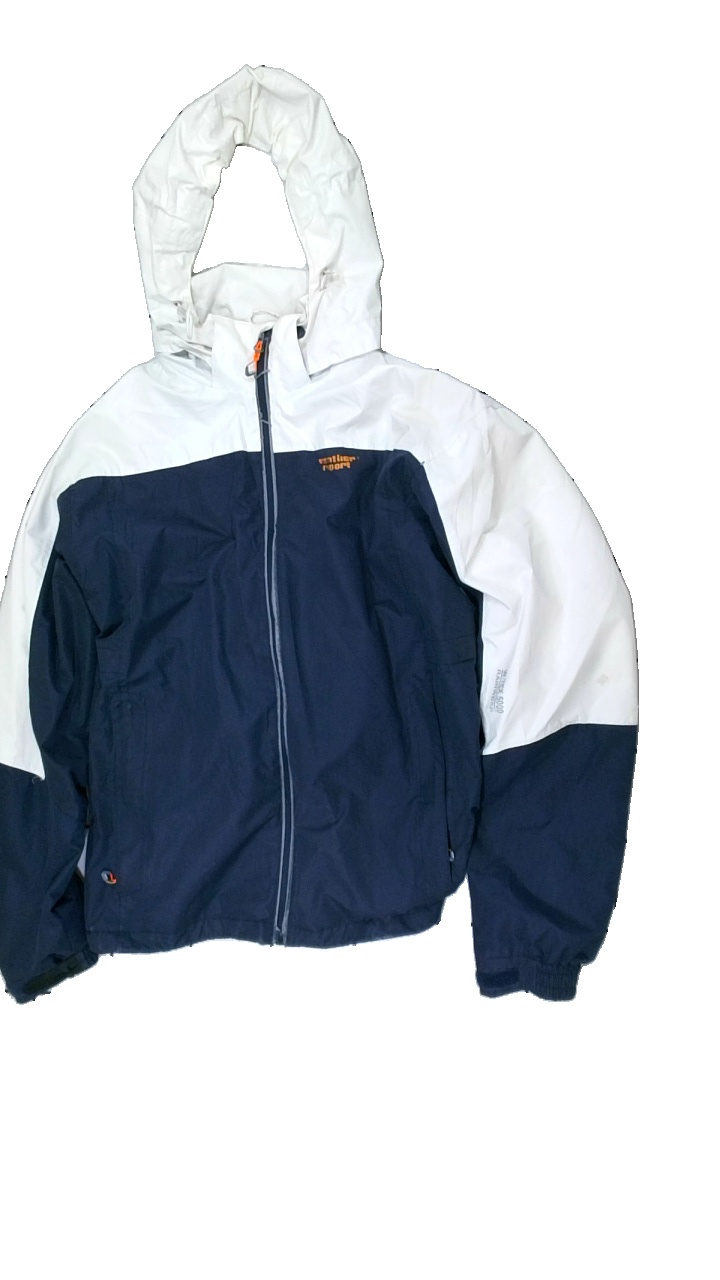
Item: Jacket (Men)
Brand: Weather Report
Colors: Blue, White
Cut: Regular
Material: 100% polyester
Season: Spring
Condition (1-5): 2
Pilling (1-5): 5
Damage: outwashed
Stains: Minor
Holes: Minor
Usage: Recycle
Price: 100-150